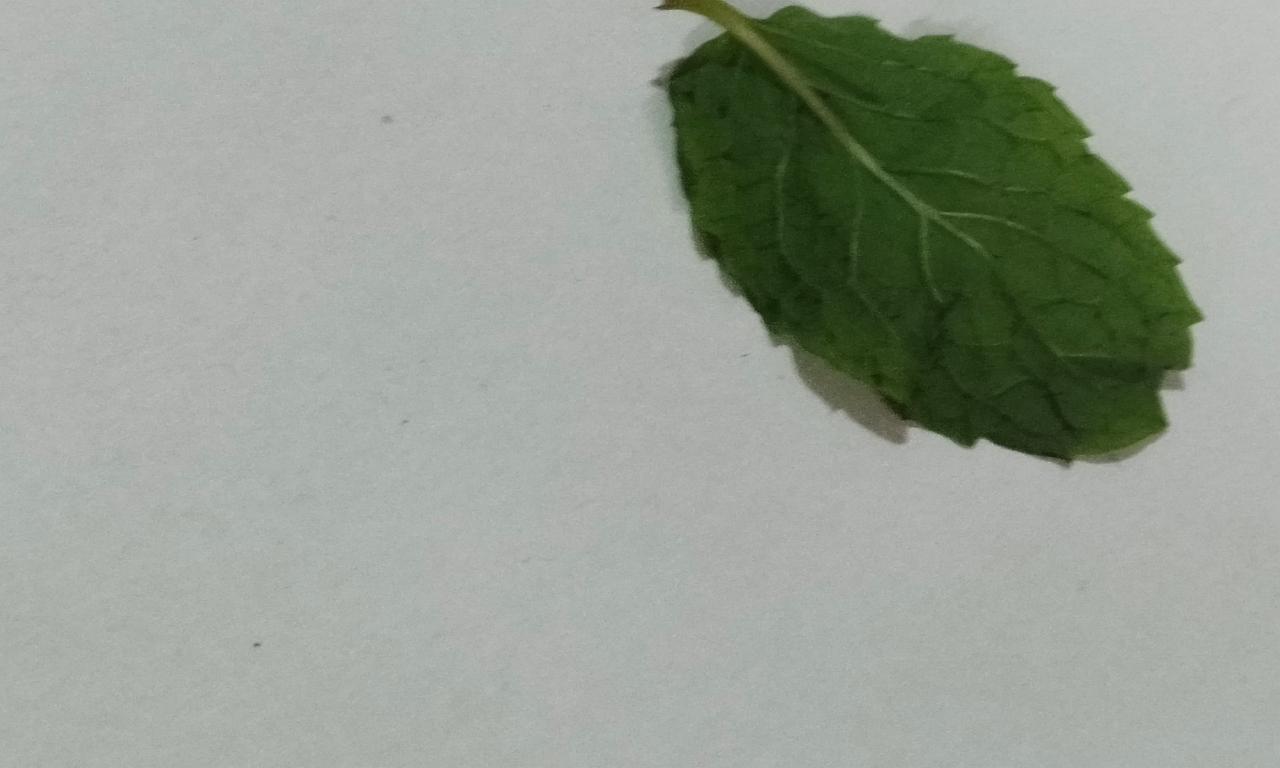
Label: Fresh